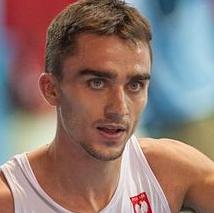
Age: 23